Trance music

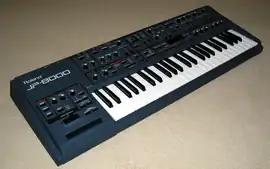
Roland JP-8000, a synthesizer famous for its incorporation of the supersaw waveform

By the late 1990s, uplifting took over the scene with its fast tempo, characteristic builds, long breakdowns and big drops. In the early 2000s, pop-style vocals began being added into the music. The development of another subgenre, epic trance, finds some of its origins in classical music, with film music also being influential. Trance was arguably at its commercial peak in the second part of 1990s and early 2000s.